Henry Maitland Wilson

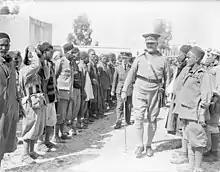
Lieutenant-General Sir Henry Maitland Wilson, Commander in Chief Cyrenaica, inspects men of the captured Tripolitanian Camel Corps, Libya.

Wilson served in the First World War, being appointed brigade major of the 48th Brigade on 15 October 1914; having been promoted to the rank of acting major in December 1914 and then to the substantive rank of major on 15 September 1915, he was sent to France to serve on the Western Front in December 1915. His capabilities as a staff officer led to him being moved to become General Staff Officer (GSO) 2 of the 41st Division on the Somme and of the XIX Corps at Passchendaele. In October 1917 he was appointed GSO 1 of the New Zealand Division with promotion to temporary lieutenant colonel on 28 October 1917. For his war service he was awarded the Distinguished Service Order in 1917 and was thrice mentioned in despatches.